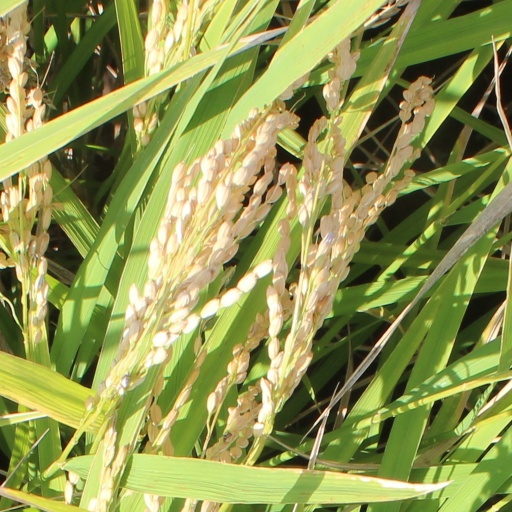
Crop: rice